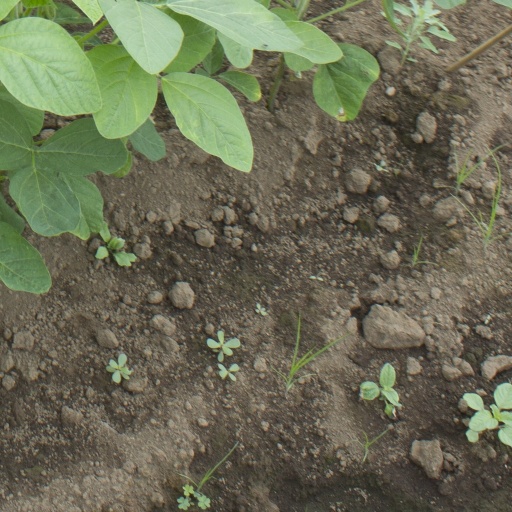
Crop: soybean